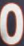
Number: 0